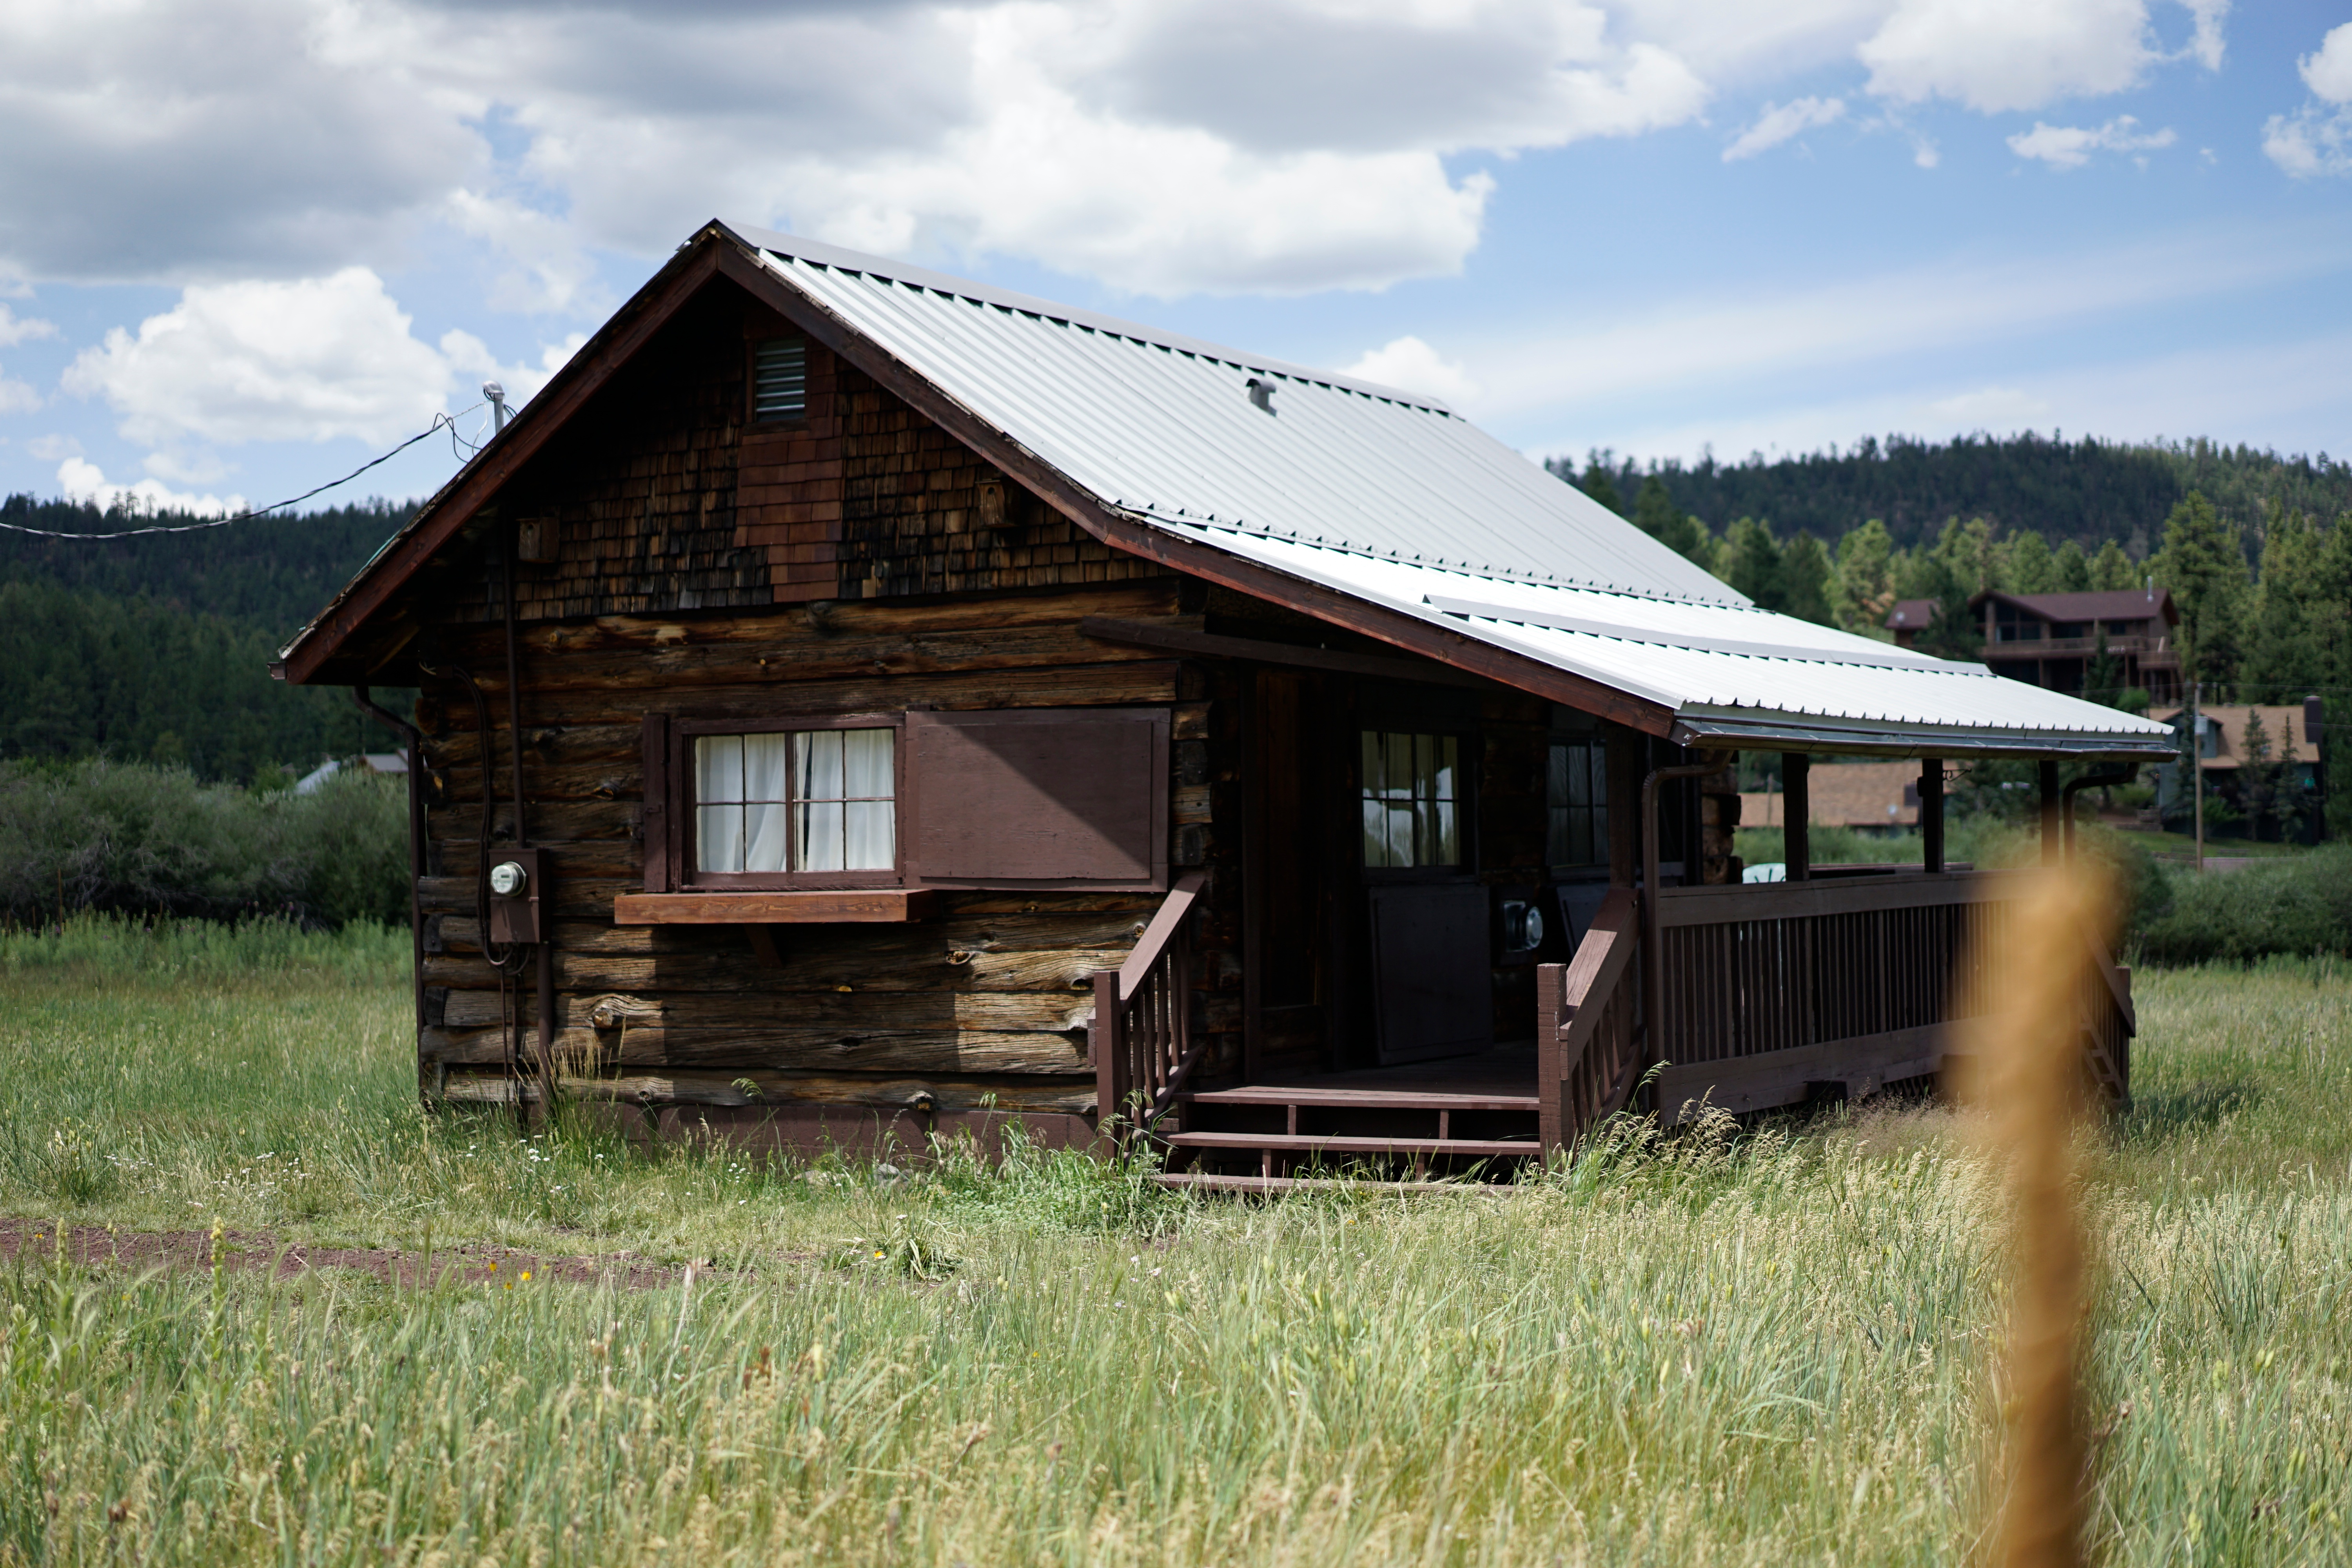
farm, house, building, home, hut, shack, cottage, ranch, farmhouse, log cabin, rural area